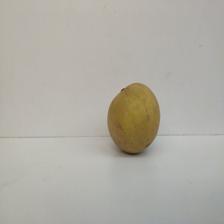
Size: Large